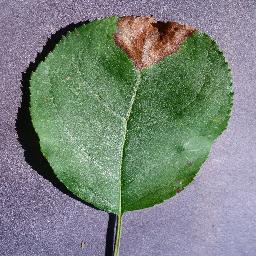
Label: Apple___Black_rot